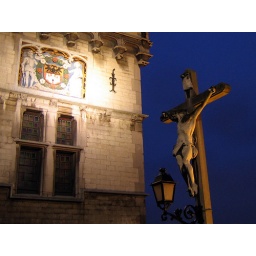
The biggest rock star of the last two millennia. Jesus Christ. Inside the Het Steen castle in Antwerp, Belgium.